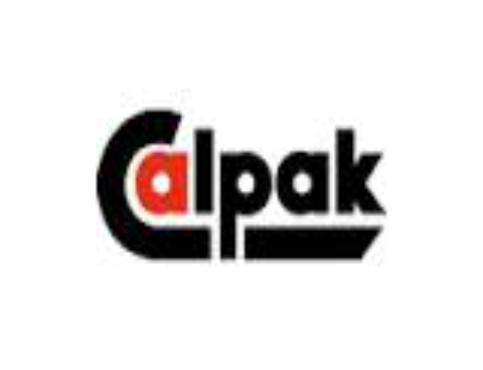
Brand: calpak
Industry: Others